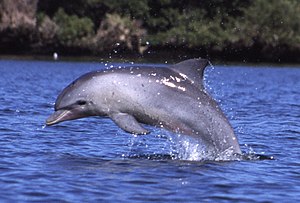
Indopacifisk øresvin
Det indopacifiske øresvin er en delfinart, der udbredt i Det Indiske Ocean og i det vestlige Stillehav. Den ligner øresvinet, men er generelt mindre med et relativt længere næb og med pletter på dele af kroppens underside. Den har desuden flere tænder – 23 til 29 tænder i begge sider af hver kæbe mod 21 til 24 hos øresvinet.